Green Screen film festival

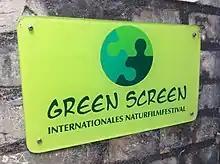
GREEN SCREEN

The Green Screen international wildlife film festival is held annually in and around Eckernförde, Germany. The festival shows full-length and short nature documentaries about animals in their natural habitat. Around 30,000 visitors make it the largest nature film festival in Europe. The awarded trophy is made of sand.